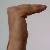
The image shows a hand gesture representing a space in Indian Sign Language.